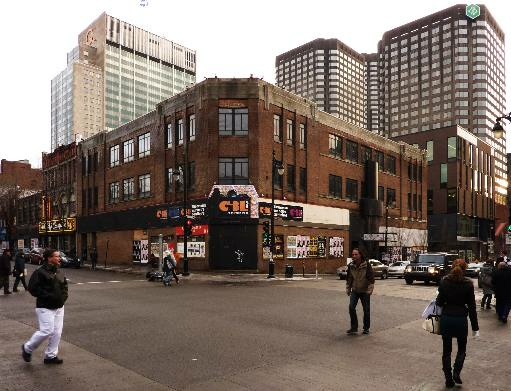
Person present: Yes